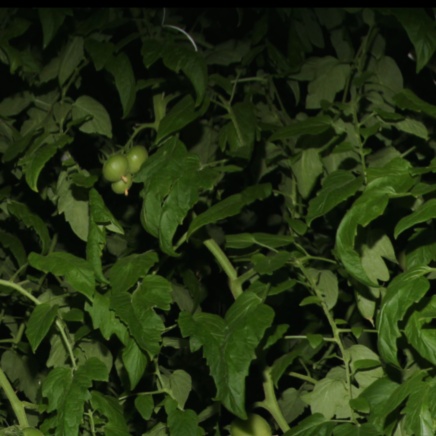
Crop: tomato